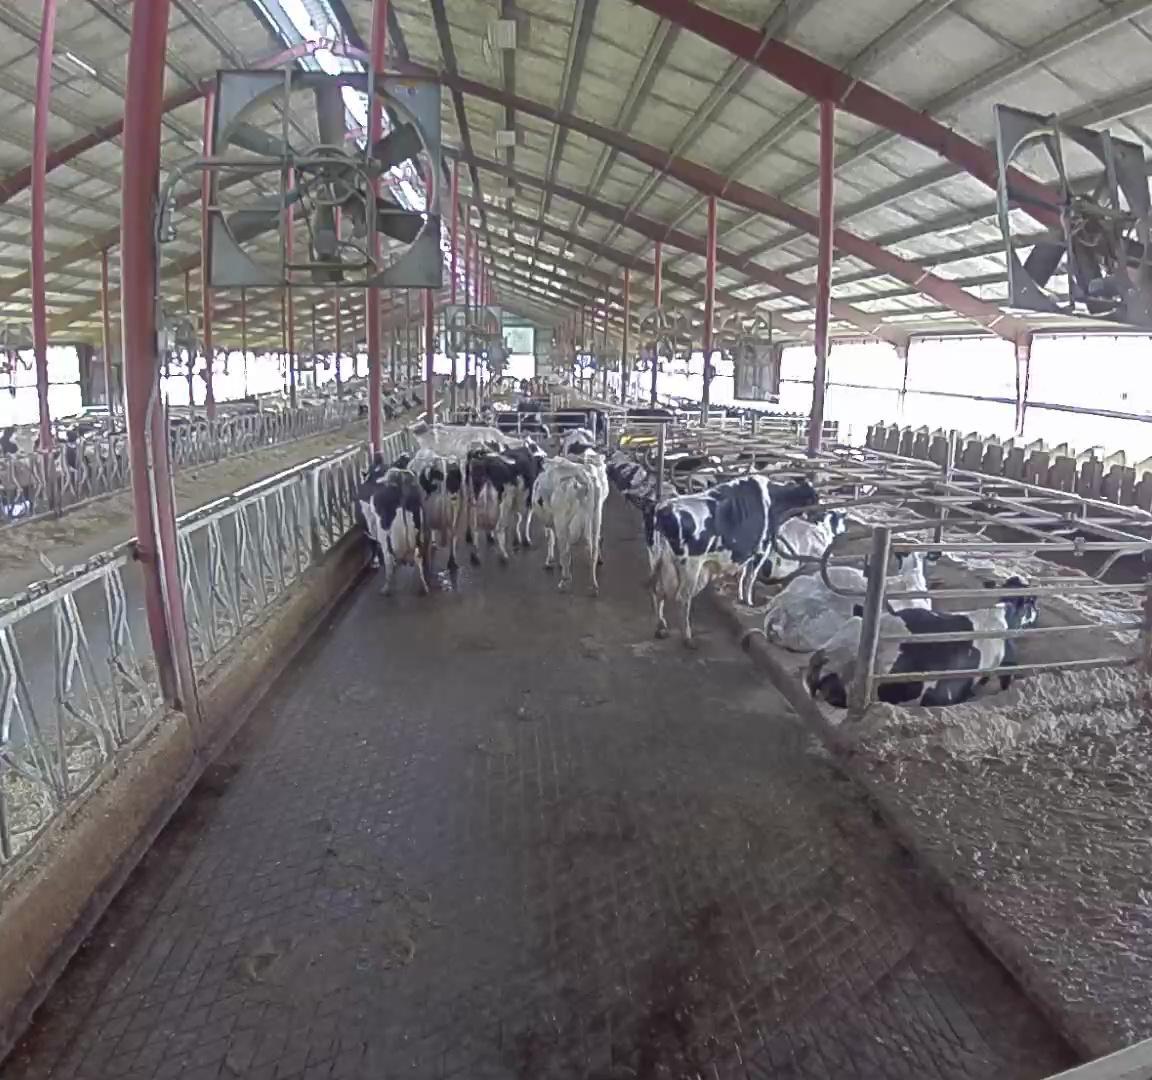
Number of cows: 8